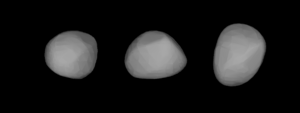
(250) Bettina est un astéroïde de la ceinture principale découvert par Johann Palisa le 3 septembre 1885. Son nom fait référence à la baronne Bettina de Rothschild, épouse du banquier viennois Albert Salomon von Rothschild qui avait acheté les droits de désignation pour 50 livres.